Manuscript

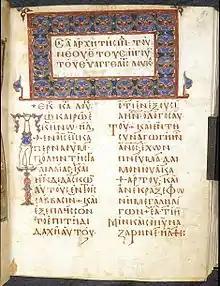
Lectionary 183

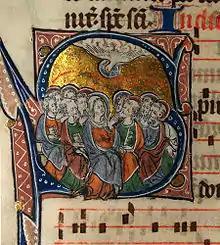
Illuminated letter S (for "Spiritus domini") from the Sherbrooke Missal: Aberystwyth, National Library of Wales, MS 15536E, fol. 169v, parchment, , depicting the Holy Spirit descending on the apostles at Pentecost.

Most surviving pre-modern manuscripts use the codex format (as in a modern book), which had replaced the scroll by Late Antiquity. Parchment or vellum, as the best type of parchment is known, had also replaced papyrus, which was not nearly so long lived and has survived to the present almost exclusively in the very dry climate of Egypt, although it was widely used across the Roman world. Parchment is made of animal skin, normally calf, sheep, or goat, but also other animals. With all skins, the quality of the finished product is based on how much preparation and skill was put into turning the skin into parchment. Parchment made from calf or sheep was the most common in Northern Europe, while civilizations in Southern Europe preferred goatskin. Often, if the parchment is white or cream in color and veins from the animal can still be seen, it is calfskin. If it is yellow, greasy or in some cases shiny, then it was made from sheepskin.